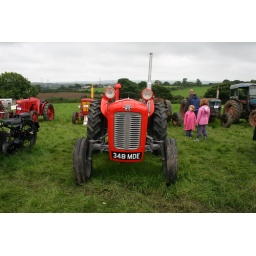
red tractor and two girls in pink, by Holly (aged 9)